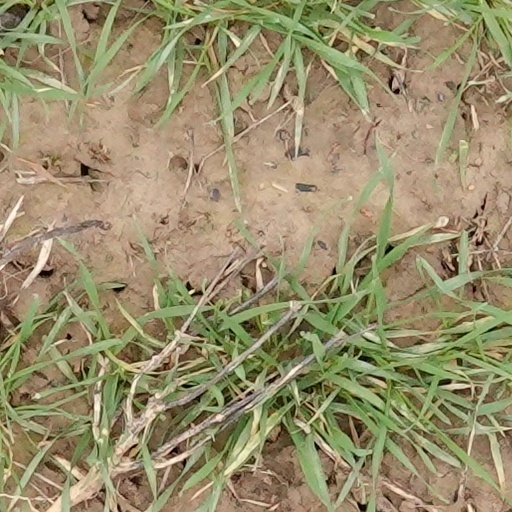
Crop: wheat